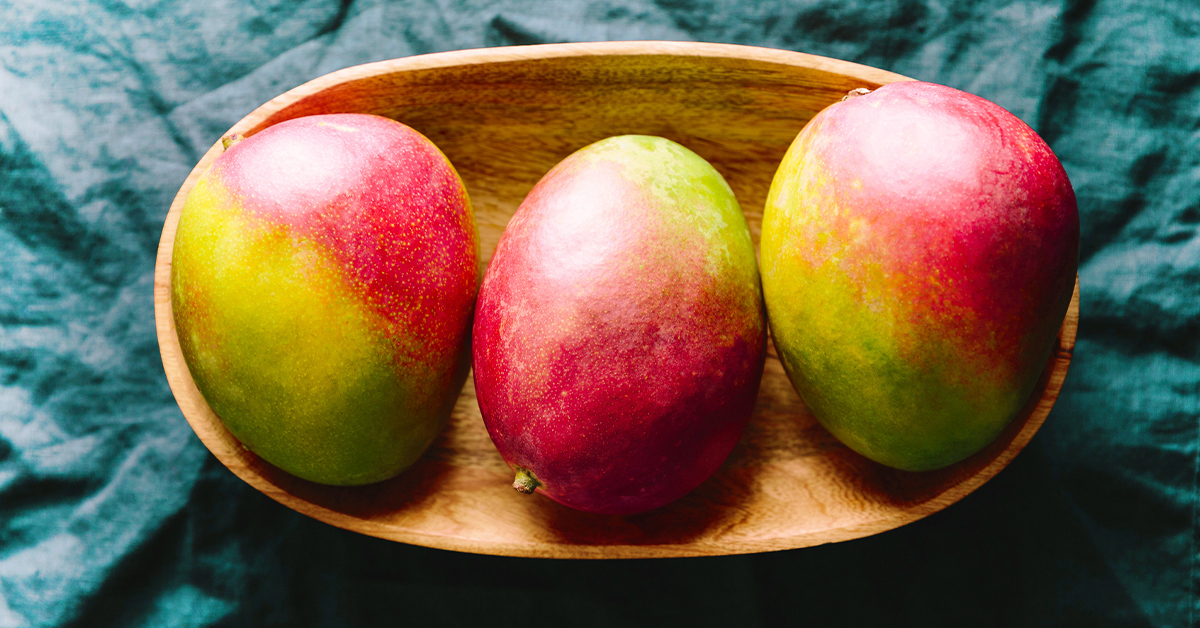
Label: Mango